Mark Schulman

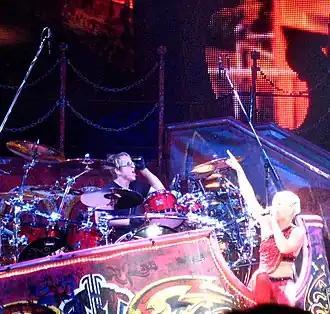
Touring with Pink in 2009

From 2006 to 2021, Schulman was the touring drummer for international singer and performer, Pink. Schulman also did numerous tours with Cher from 1999 through 2017.